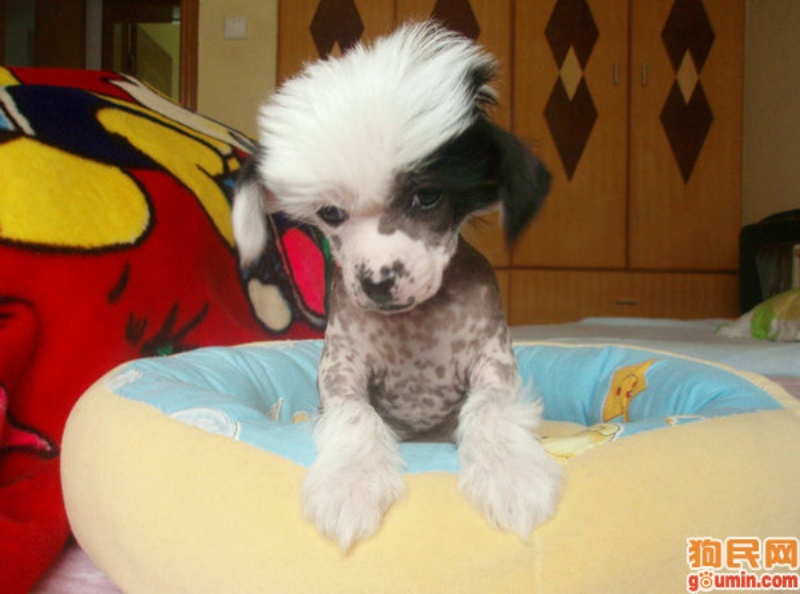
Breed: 234-n000093-Chinese_Crested_Dog